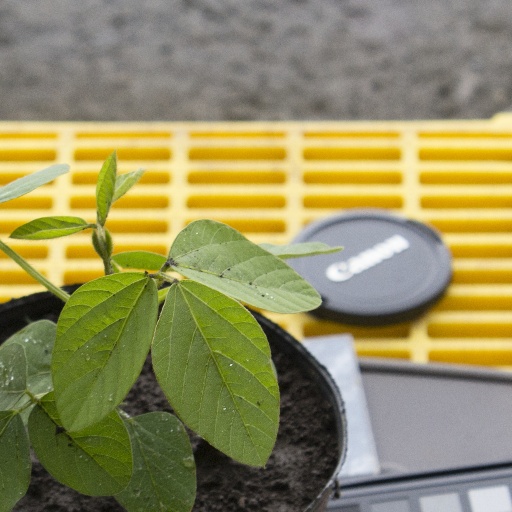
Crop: soybean